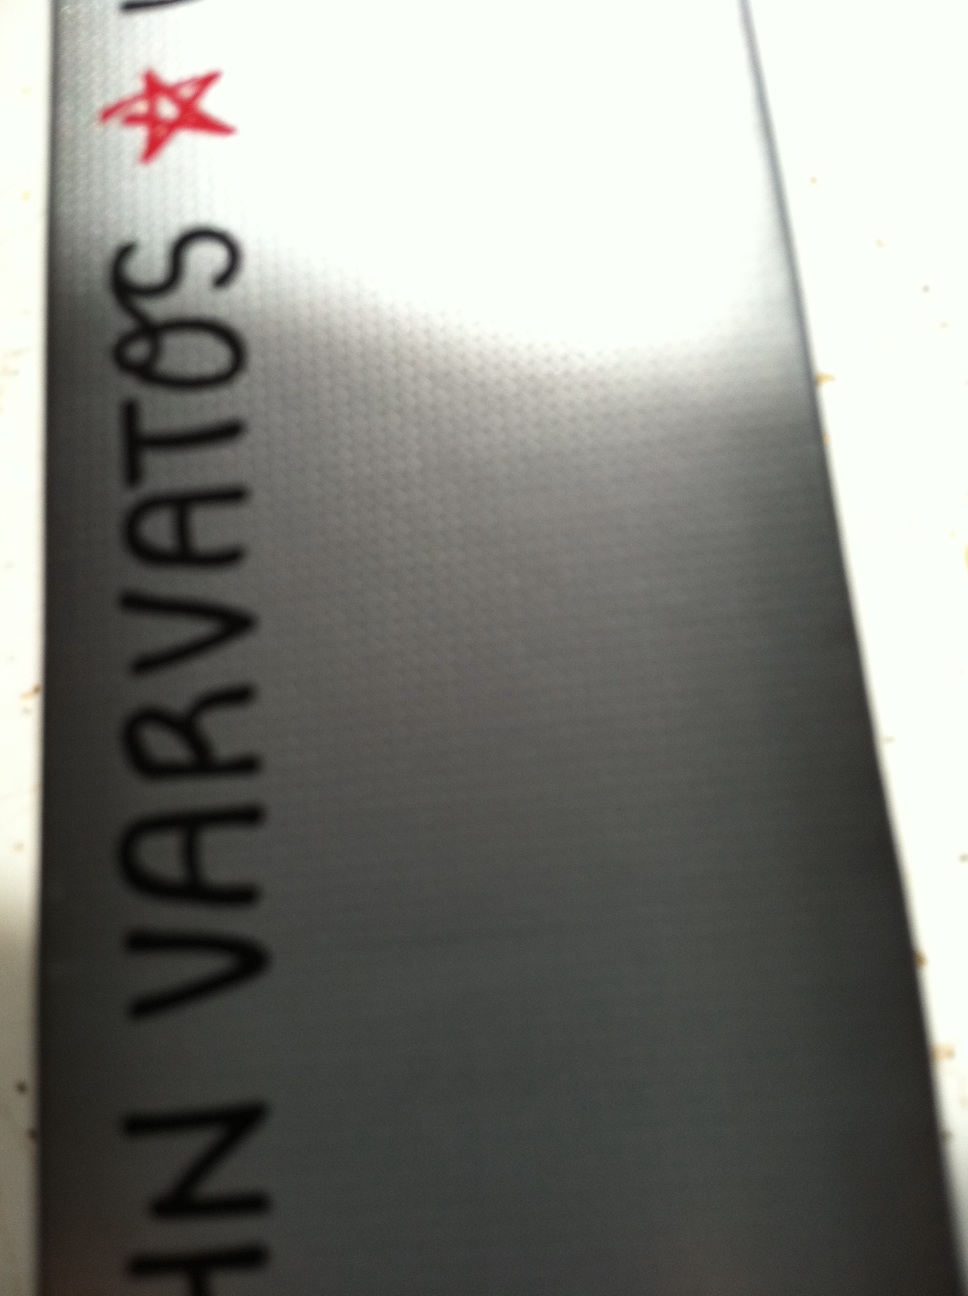Question: What kind of cologne is this?
Answer: varvatos